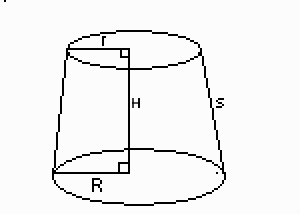
Keglestub
keglestub
Keglestub
En keglestub er en kegle, hvor toppen er skåret af.